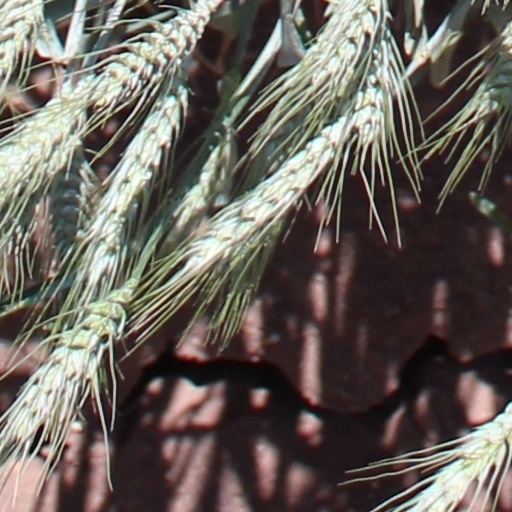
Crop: wheat